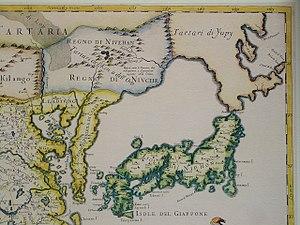
Le cap Aniva est un cap situé à l'extrémité de la péninsule Tonino-Anivski au sud-est de l'île de Sakhaline en Russie, face à la mer d'Okhotsk.
Le cap Terpenia, ou cap Patience, est un cap situé à l'extrémité de la péninsule Terpenia, il marque le point le plus oriental de l'île de Sakhaline en Russie, face à la mer d'Okhotsk.
Sakhaline est une île russe située dans le nord-ouest de l'océan Pacifique, au large de la Sibérie, à environ 6 100 km de Moscou. Si l'on voyage par train la distance totale parcourue depuis Moscou jusqu'à Ioujno-Sakhalinsk sera de 9 342 km, dont 8 769 km par voie ferrée de Moscou à Vanino.
Martin Gerritzoon de Vries est un explorateur hollandais du XVIIᵉ siècle, et le premier navigateur occidental à décrire la mer d'Okhotsk et l'île de Sakhaline.
La Tartarie ou Grande Tartarie, en latin : Tataria ou Tataria Magna, était le nom donné par les Européens du Moyen Âge au XXᵉ siècle à la partie de l'Asie centrale et septentrionale s'étendant de la mer Caspienne et de l'Oural à l'océan Pacifique, et peuplée par les « Tartares », ou parfois Tata, nom générique donné aux peuples turco-mongols. Cette aire couvre la Sibérie, le Turkestan, la Mongolie, la Mandchourie et quelquefois le Tibet. La Tartarie désignait également, au XVIIᵉ siècle, l'Empire mongol. Le nom provient du peuple des Tatars et a été appliqué à l'ensemble des peuples turcs.